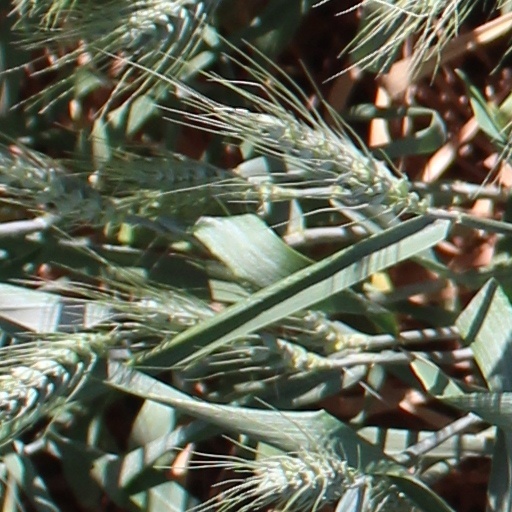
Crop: wheat